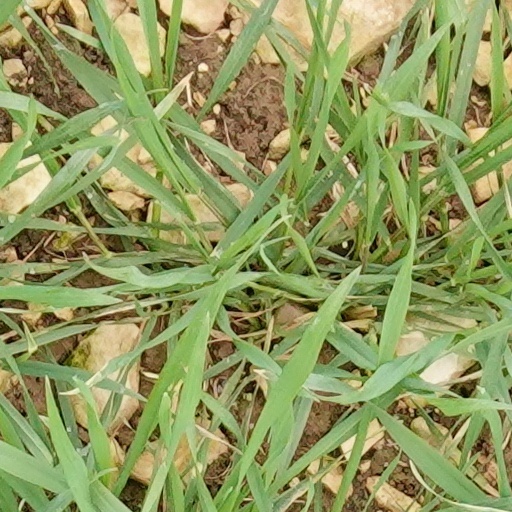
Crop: wheat